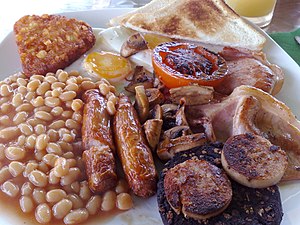
English breakfast
Såkaldt "full english" med bacon, spejlæg, bønner, stegte pølser, blodbudding, stegte svampe og tomat, hash browns og toast.
English breakfast er en type morgenmad, som kan bestå af bl.a. bacon, røræg, baked beans og stegte pølser.